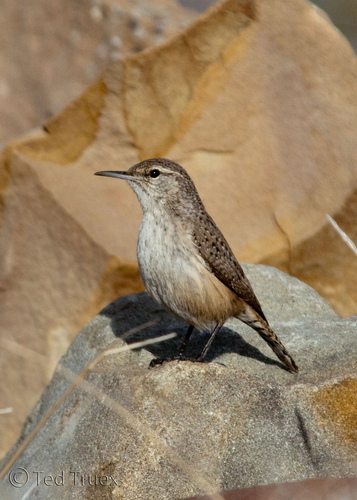
this bird is a combination of brown black and white. the beak is long and pointed.
an average sized sized bird, with a light grey body, and a long brown beak and upper body.
a long and small bird with a long tail and bill.
this bird has a light brown throat, belly, breast and abdomen with its head and coverts in a dark brown shade.
the small bird has a brown belly, white breast, and brown spotted feathers on its back, as well as a sharp beak and long tail.
a brown bird, with a lighter belly, and a pointed bill.
this bird is whitish-grayish underfeathers, with brown wings with flecks of black, long thin pointy beak.
pointy nosed bird that looks like he's at home in the desert, all grey and brown with light spotting on the wings.
this bird has a brown crown, brown primaries, and a grey belly.
this small tan bird has a pale breast and mottled brown wing feathers.
Species: Rock Wren